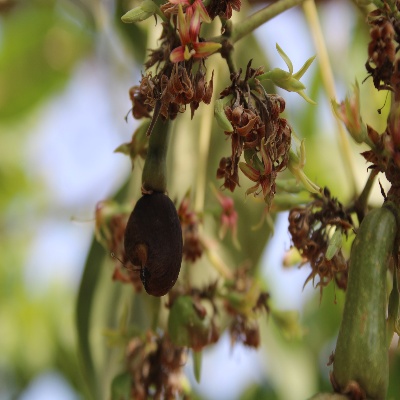
Crop: Cashew
Condition: healthy